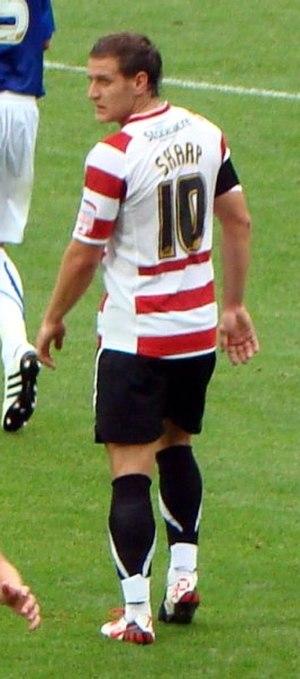
William Louis « Billy » Sharp, né le 5 février 1986 à Sheffield, est un footballeur anglais qui évolue au poste d'attaquant à Sheffield United.